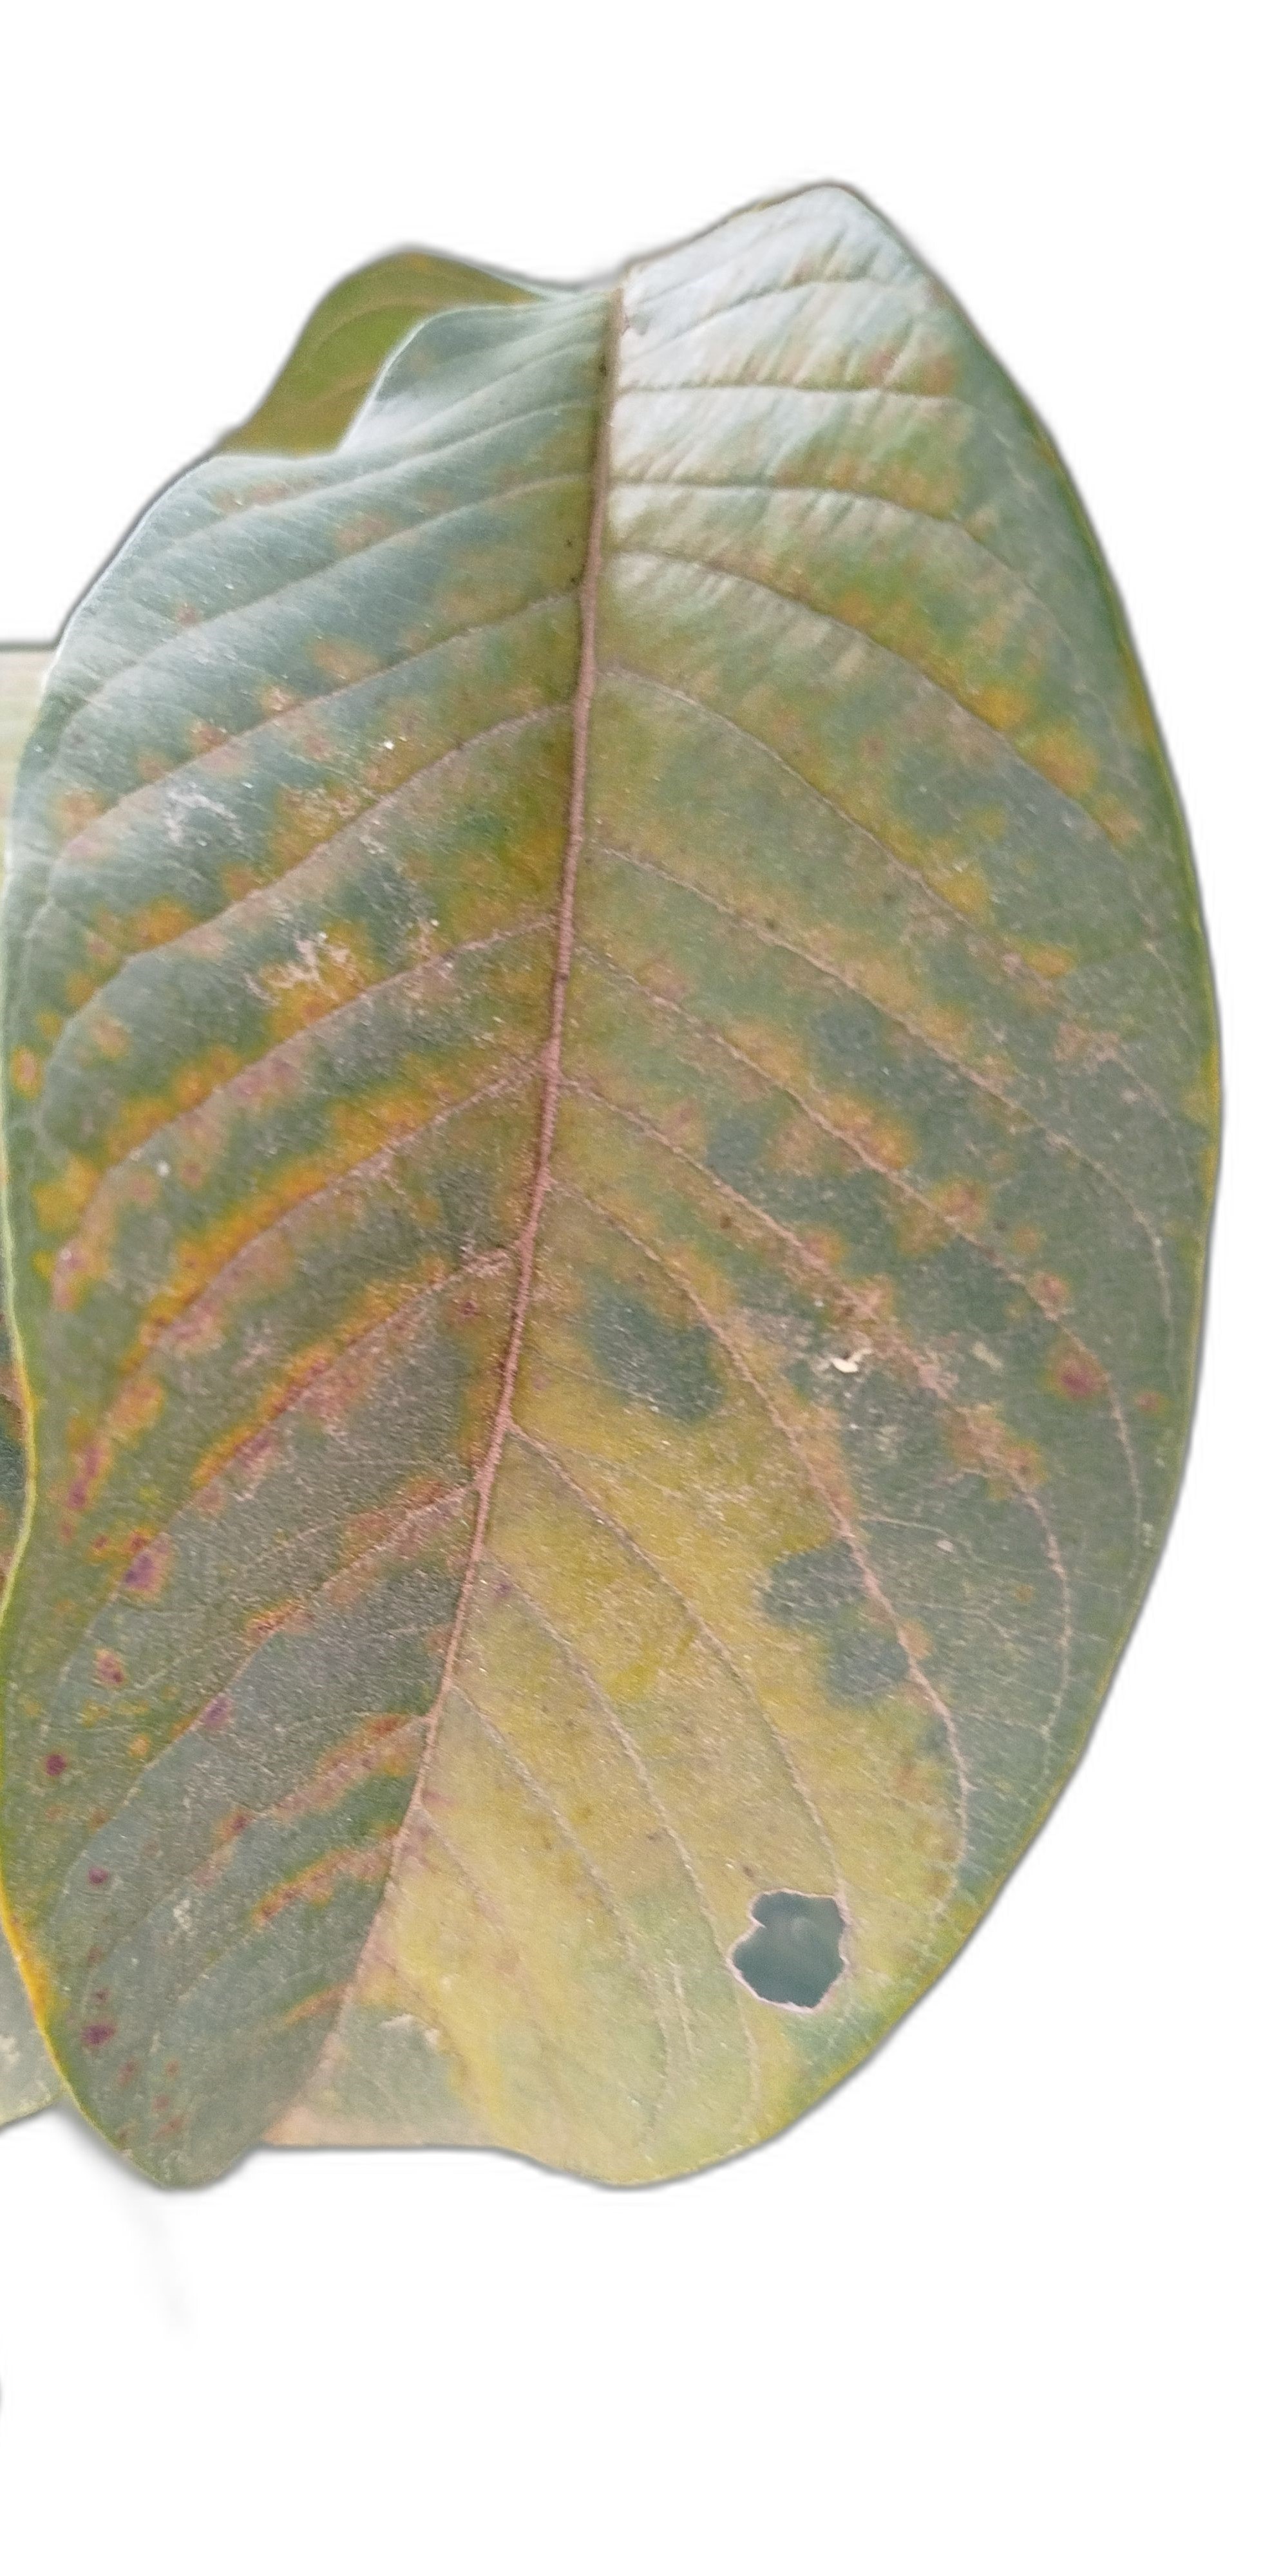
Plant part: leaf
Disease: Rust